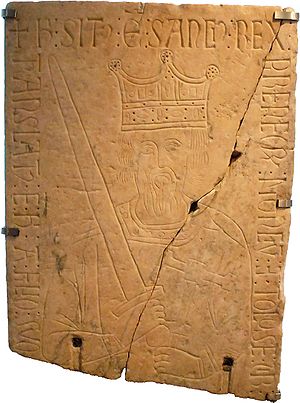
Navarras monarker / Huset Jiménez, 905–1234
Sancho 3. den Store
Dette er en oversigt over kongerne og dronningerne af Pamplona, senere Navarra. Pamplona var det primære navn for kongeriget indtil dens forening med Kongeriget Aragonien. Imidlertid begyndte man at anvende den territoriale betegnelse Navarra som et alternativ navn i det sene tiende århundrede, og navnet Pamplona blev beholdt godt ind i det tolvte århundrede.